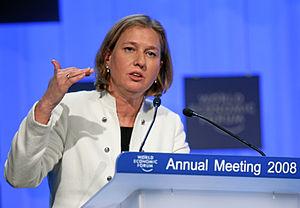
Tzipora Malka Livni, dite Tzipi Livni, née le 8 juillet 1958 à Tel Aviv, est une femme politique israélienne.